Opel-Rennbahn

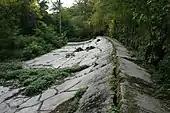
Part of the Nordkurve 2008

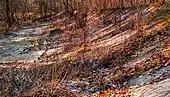
Remnants of the track in January 2011

The Opel-Rennbahn" 'Opel Racetrack' " is a former race track built by the Adam Opel AG in 1919. It was located in a forest about two kilometers south of Rüsselsheim am Main at the "Schönauer Hof" and was Germany's first purpose build racing track. The site is owned by the City of Mainz, which now operates a waterworks there.